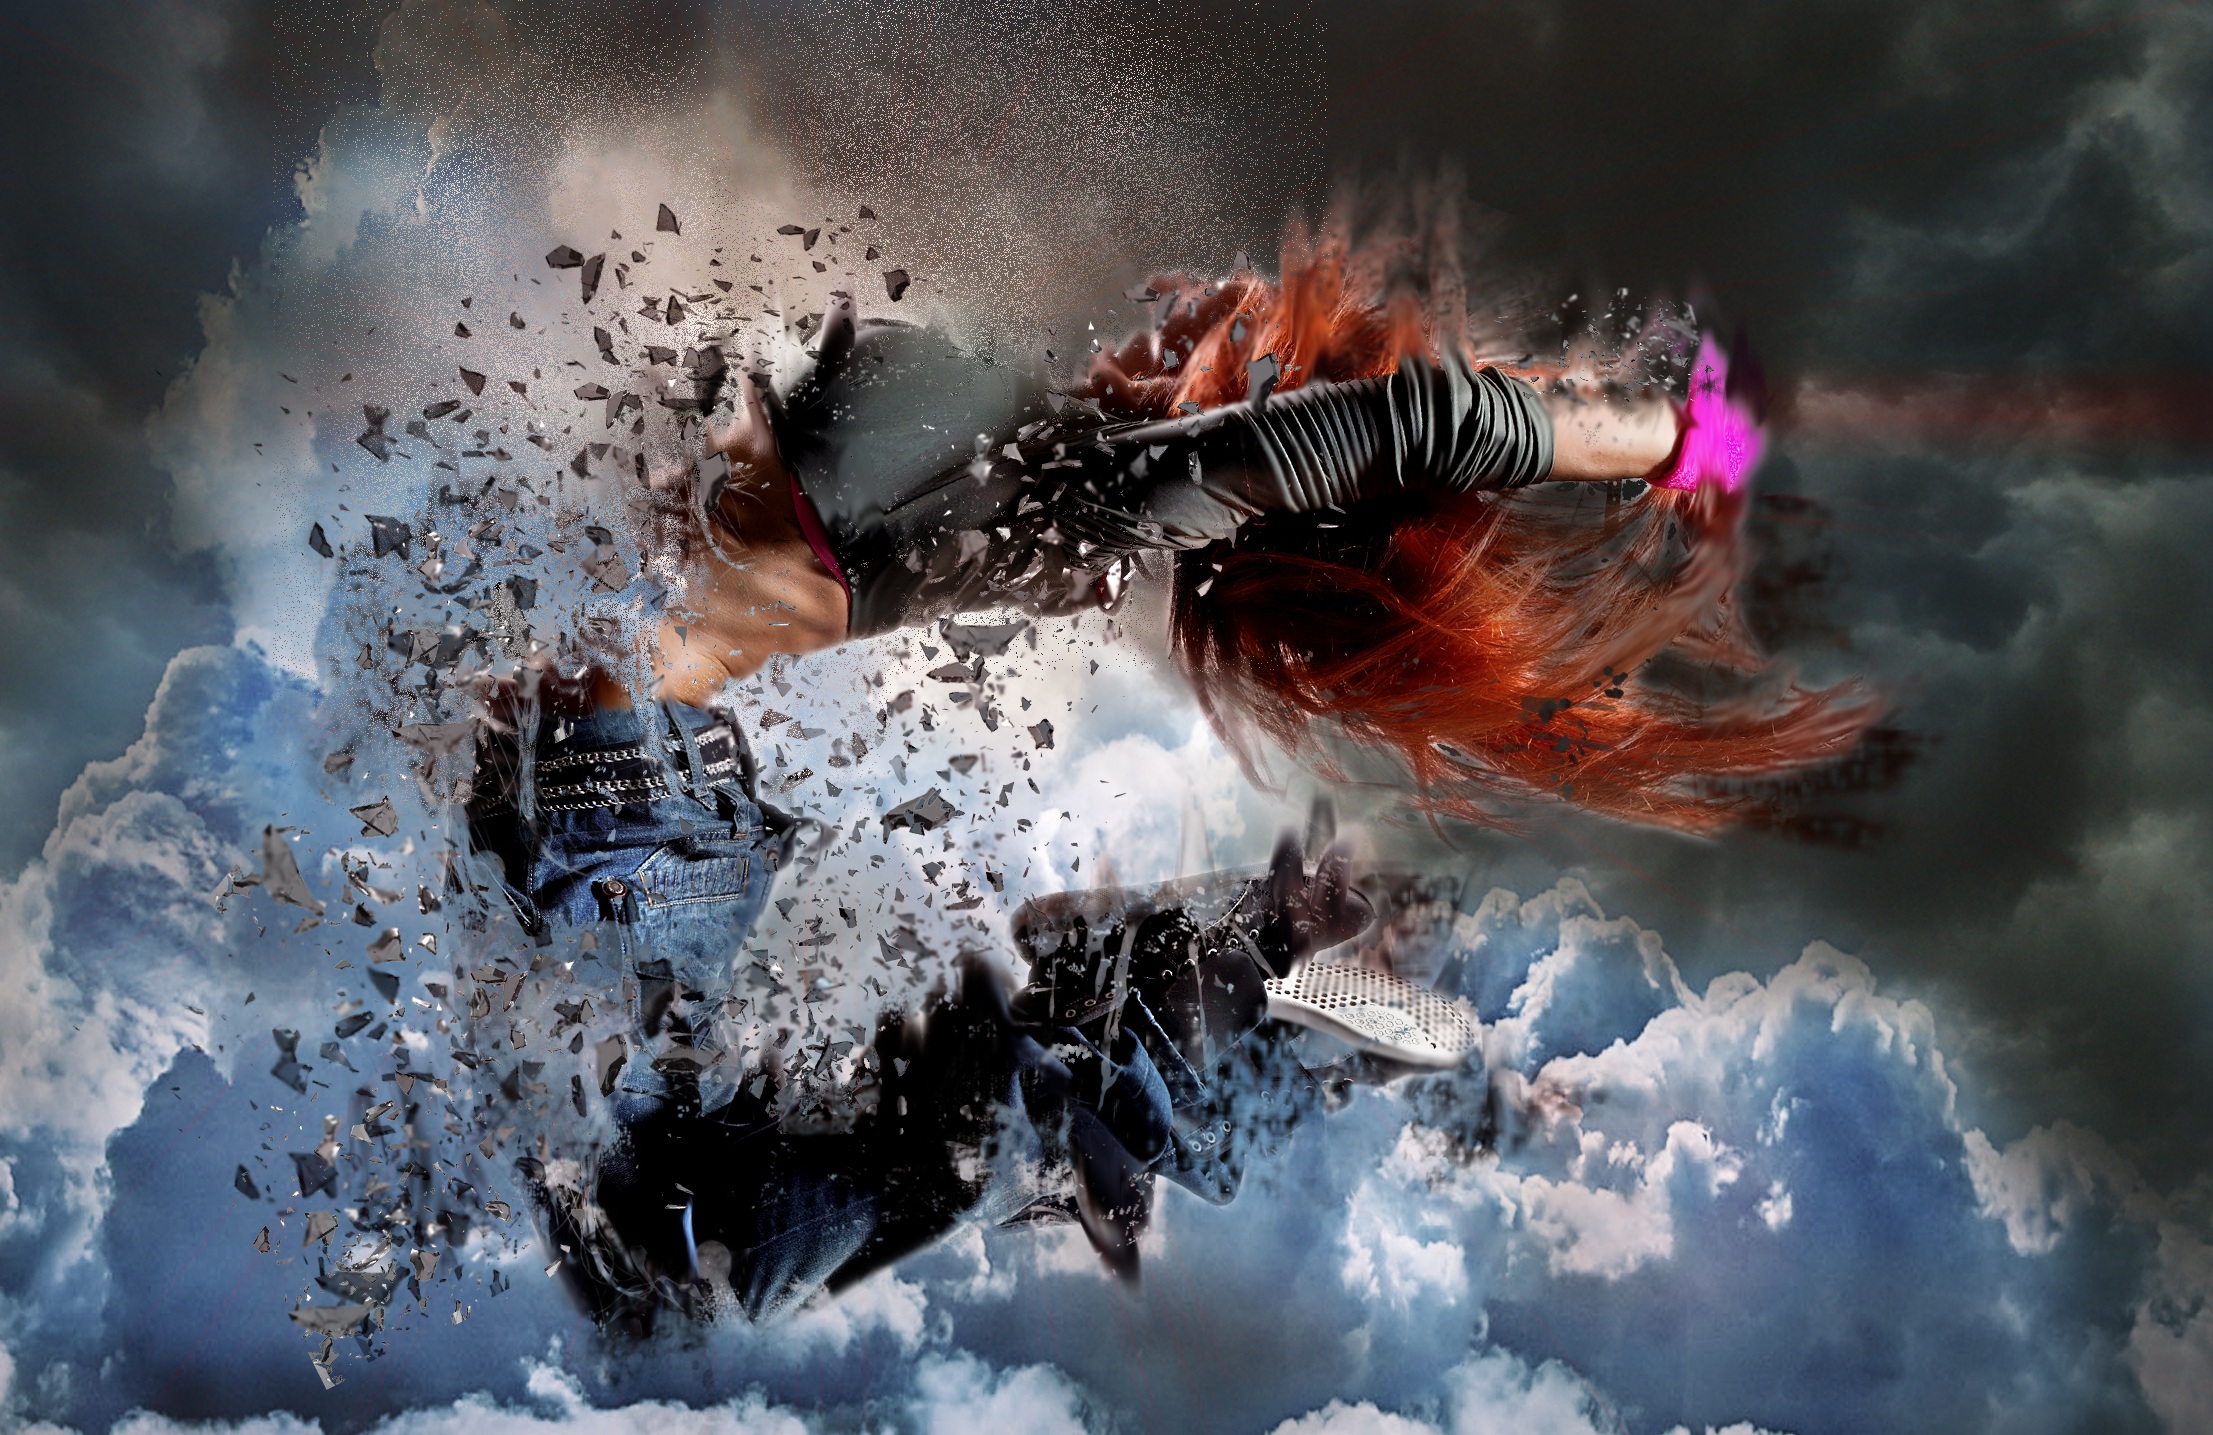
girl, explosion, outer space, parts, screenshot, special effects, atmosphere of earth, computer wallpaper, geological phenomenon, neosporin